Jakoba Mulder

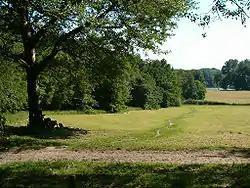
Mulder was an influential designer of the park called Amsterdamse Bos.

Mulder's first big assignment was the design of Amsterdamse Bos, a 200-acre space in the city that was three times the size of New York’s Central Park. From 1935 until its completion in 1970, Jakoba Mulder was head of the team of various experts in soil science, water management, flora and fauna, and also in sports, nature education and public health.